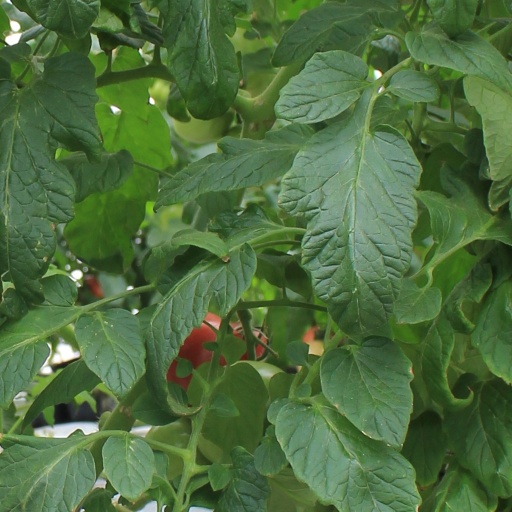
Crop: tomato